Psychometrer Eiji

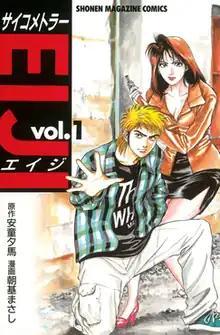
First "tankōbon" volume cover

is a Japanese manga series written by Yuma Ando and illustrated by Masashi Asaki. It was serialized by Kodansha in "Weekly Shōnen Magazine" from 1996 to 2000, with its chapters collected in 25 "tankōbon" volumes. A sequel, titled "Psychometrer", was serialized in "Weekly Young Magazine" from 2011 to 2014.